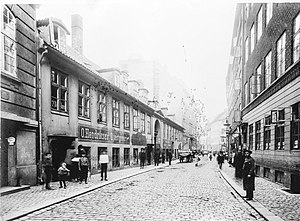
Rosengården
Den tidligere Tvermosegård.
Rosengården er en gågade i Indre By i København, der går fra Kultorvet i øst til Fiolstræde i vest. Navnet kendes fra 1496, hvor det bruges om et ubebygget område mellem Krystalgade og Nørrevold. En mulig forklaring på navnet kan være, at der har vokset roser her. En anden mulighed er, at adelsmanden Jens Rosengaard havde sin gård her.